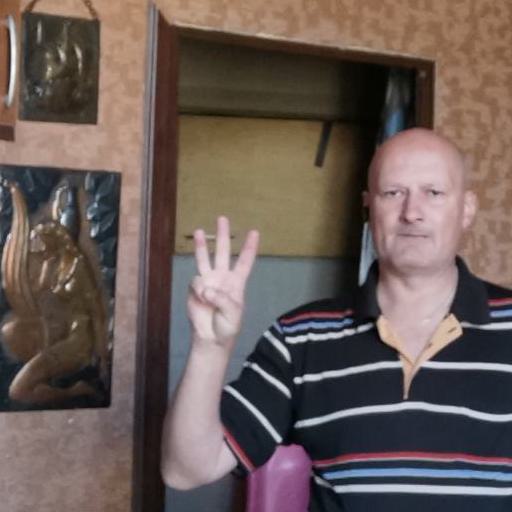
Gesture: three